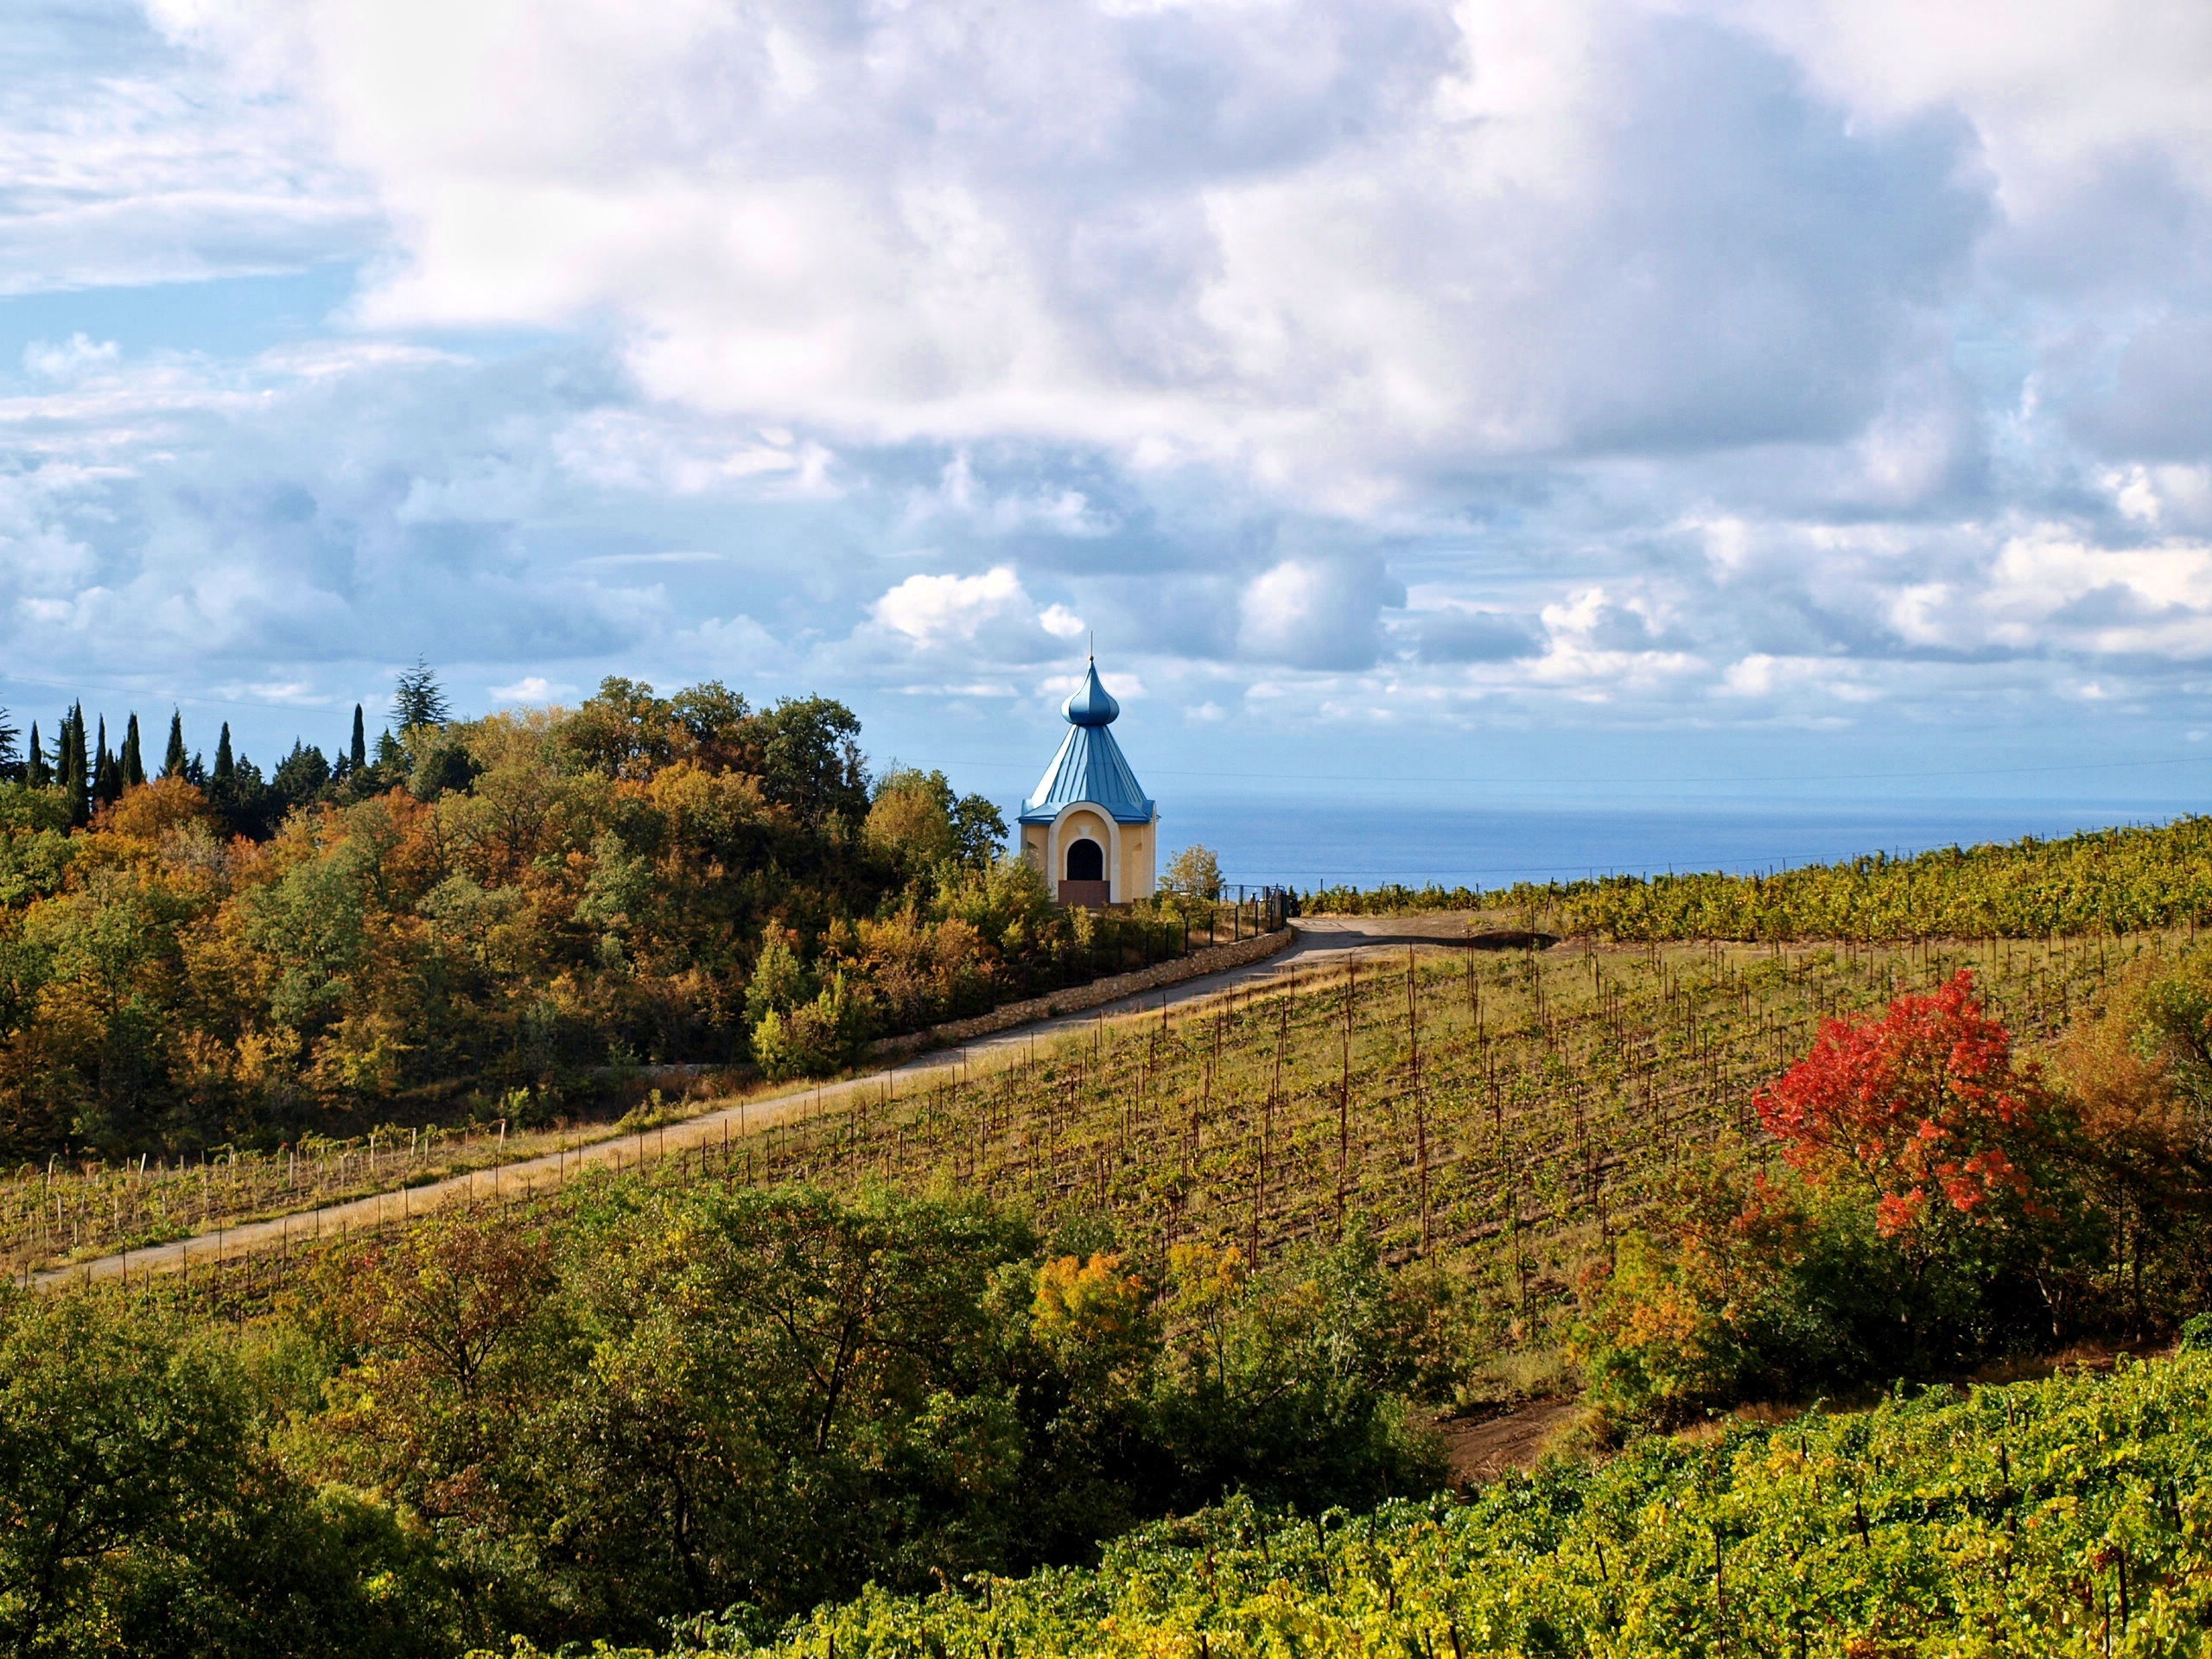
landscape, sea, coast, tree, nature, grass, horizon, mountain, cloud, plant, sky, field, farm, meadow, prairie, hill, flower, tower, autumn, agriculture, grassland, rural area